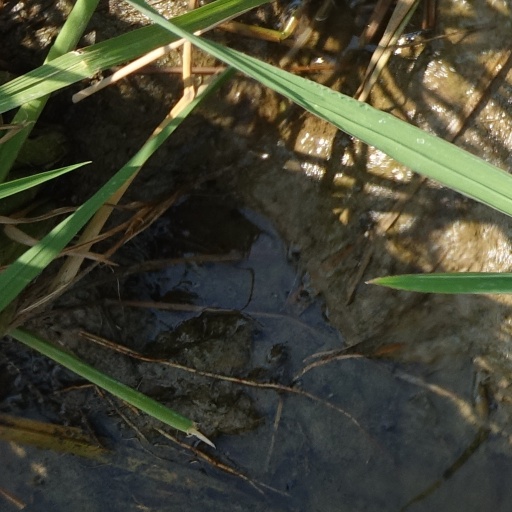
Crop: rice